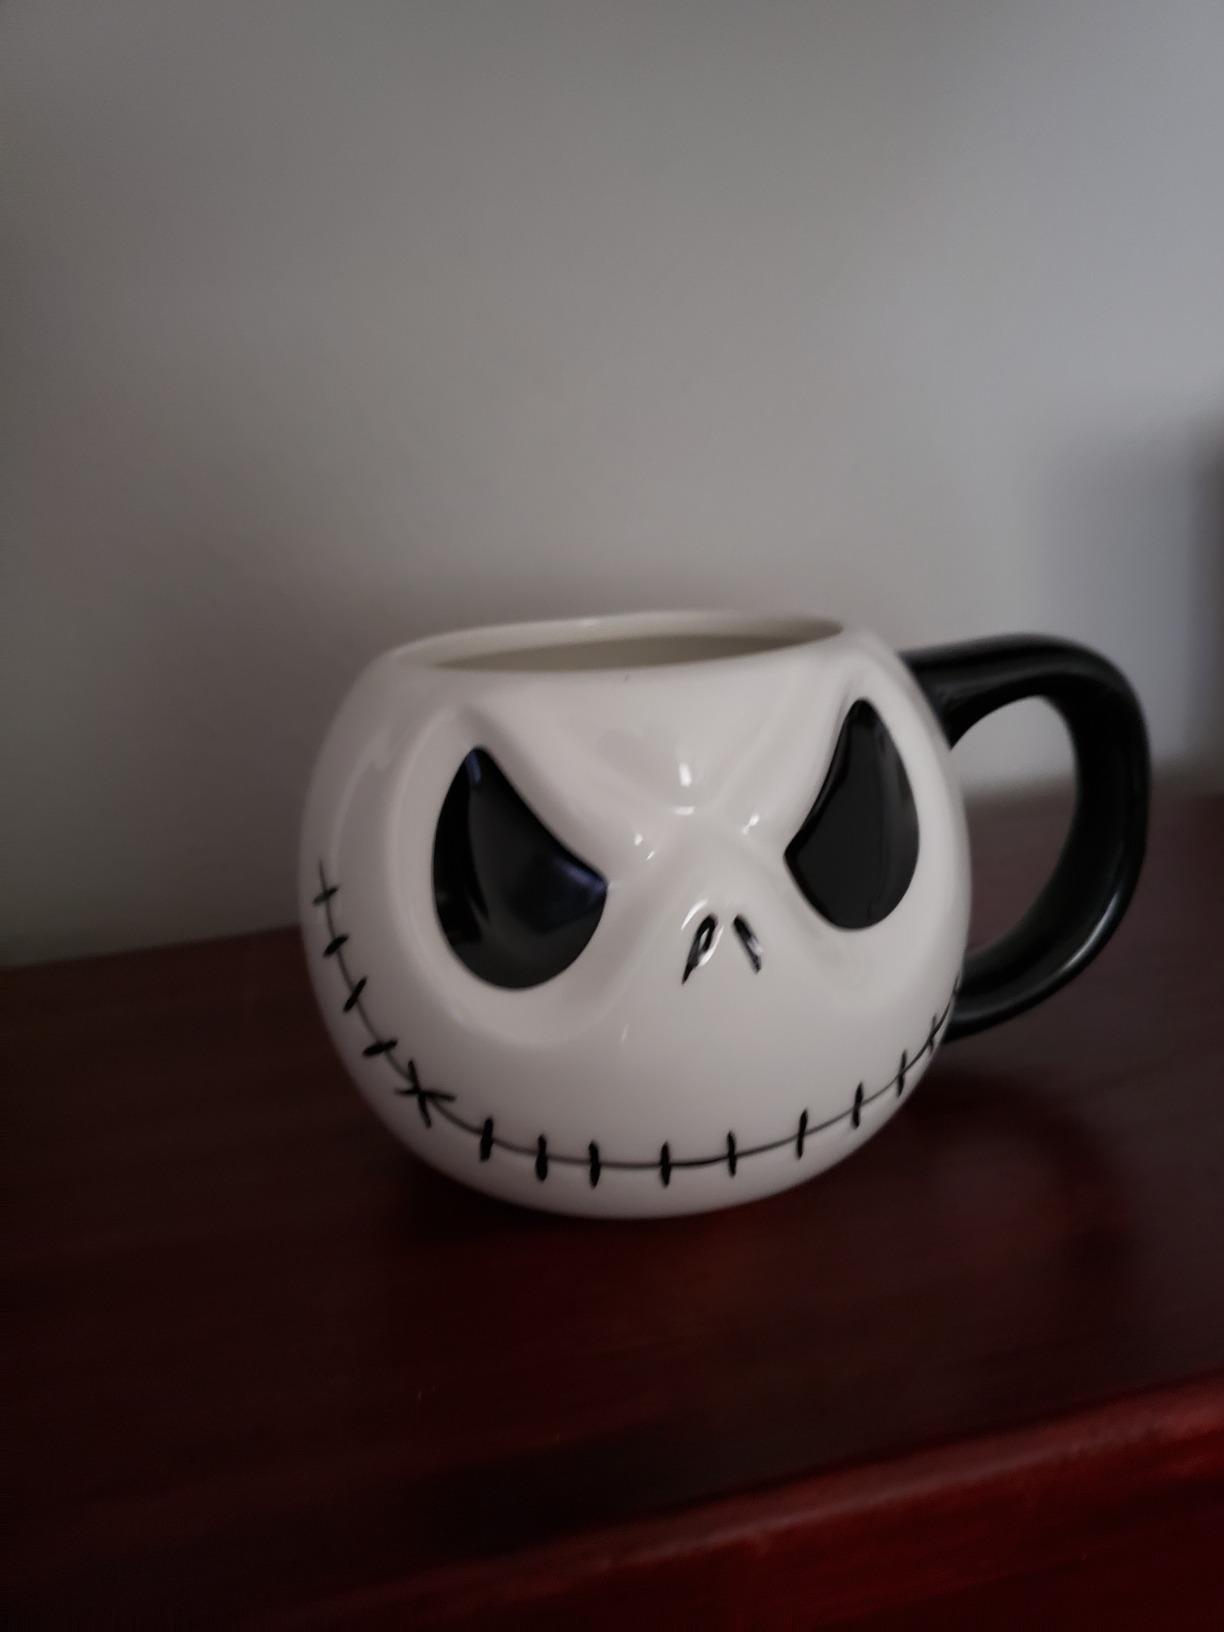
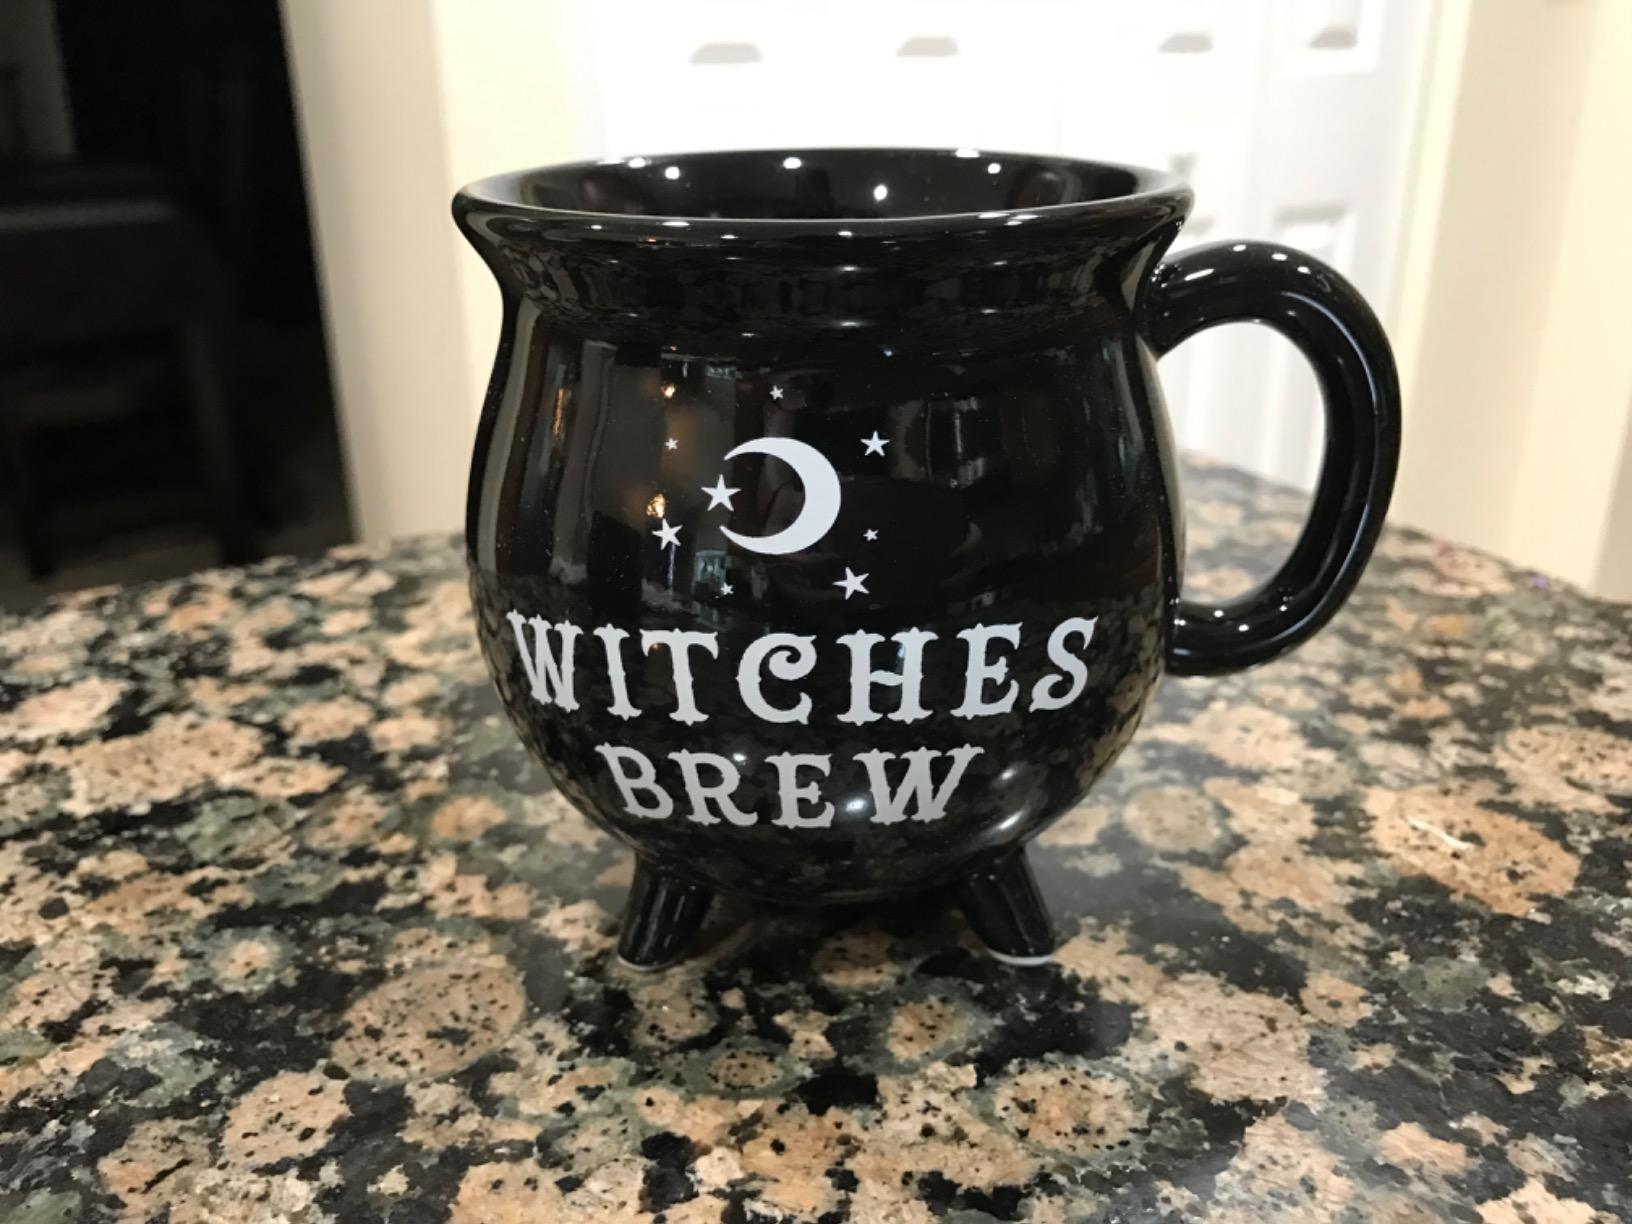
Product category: items_mug
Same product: no